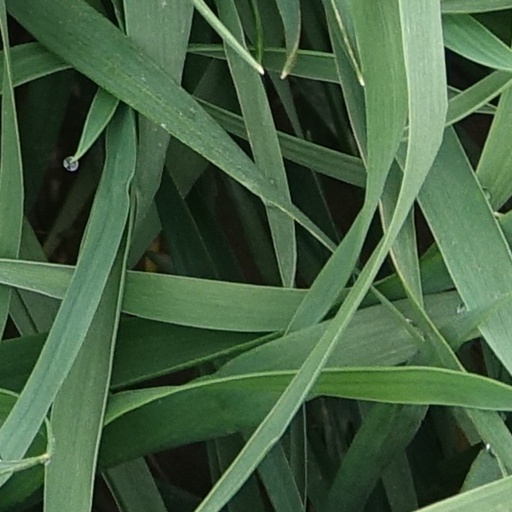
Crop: wheat